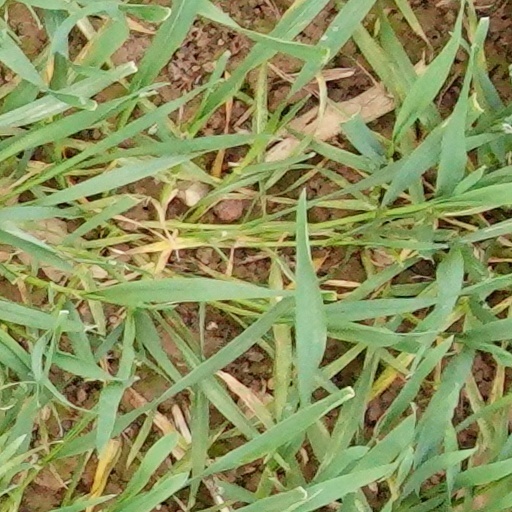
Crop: wheat